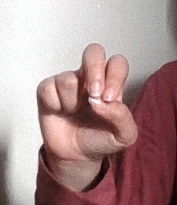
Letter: gaaf